Canadian National Vimy Memorial

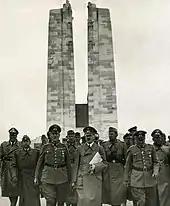
A group of men dressed in Nazi German soldier, front and centre is Adolf Hitler, June 1940. The twin pylons of the memorial are clearly displayed in the background.

In 1939, the increased threat of conflict with Nazi Germany amplified the Canadian government's level of concern for the general safety of the memorial. Canada could do little more than protect the sculptures and the bases of the pylons with sandbags and await developments. When war did break out in September 1939, the British Expeditionary Force (BEF) deployed to France and assumed responsibility for the Arras sector, which included Vimy. In late May 1940, following the British retreat to Dunkirk after the Battle of Arras, the status and condition of the memorial became unknown to Allied forces. The Germans took control of the site and held the site's caretaker, George Stubbs, in an Ilag internment camp for Allied civilians in St. Denis, France. The rumoured destruction of the Vimy Memorial, either during the fighting or at the hands of the Germans, was widely reported in Canada and the United Kingdom. The rumours led the German Ministry of Public Enlightenment and Propaganda to formally deny accusations that Germany had damaged or desecrated the memorial. To demonstrate the memorial had not been desecrated, Adolf Hitler, who reportedly admired the memorial for its peaceful nature, was photographed by the press while personally touring it and the preserved trenches on 2 June 1940. The undamaged state of the memorial was not confirmed until September 1944 when British troops of the 2nd Battalion, the Welsh Guards of the Guards Armoured Division, recaptured Vimy Ridge.